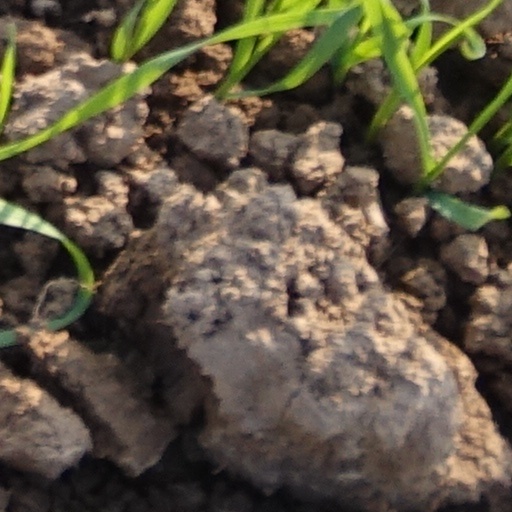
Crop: wheat